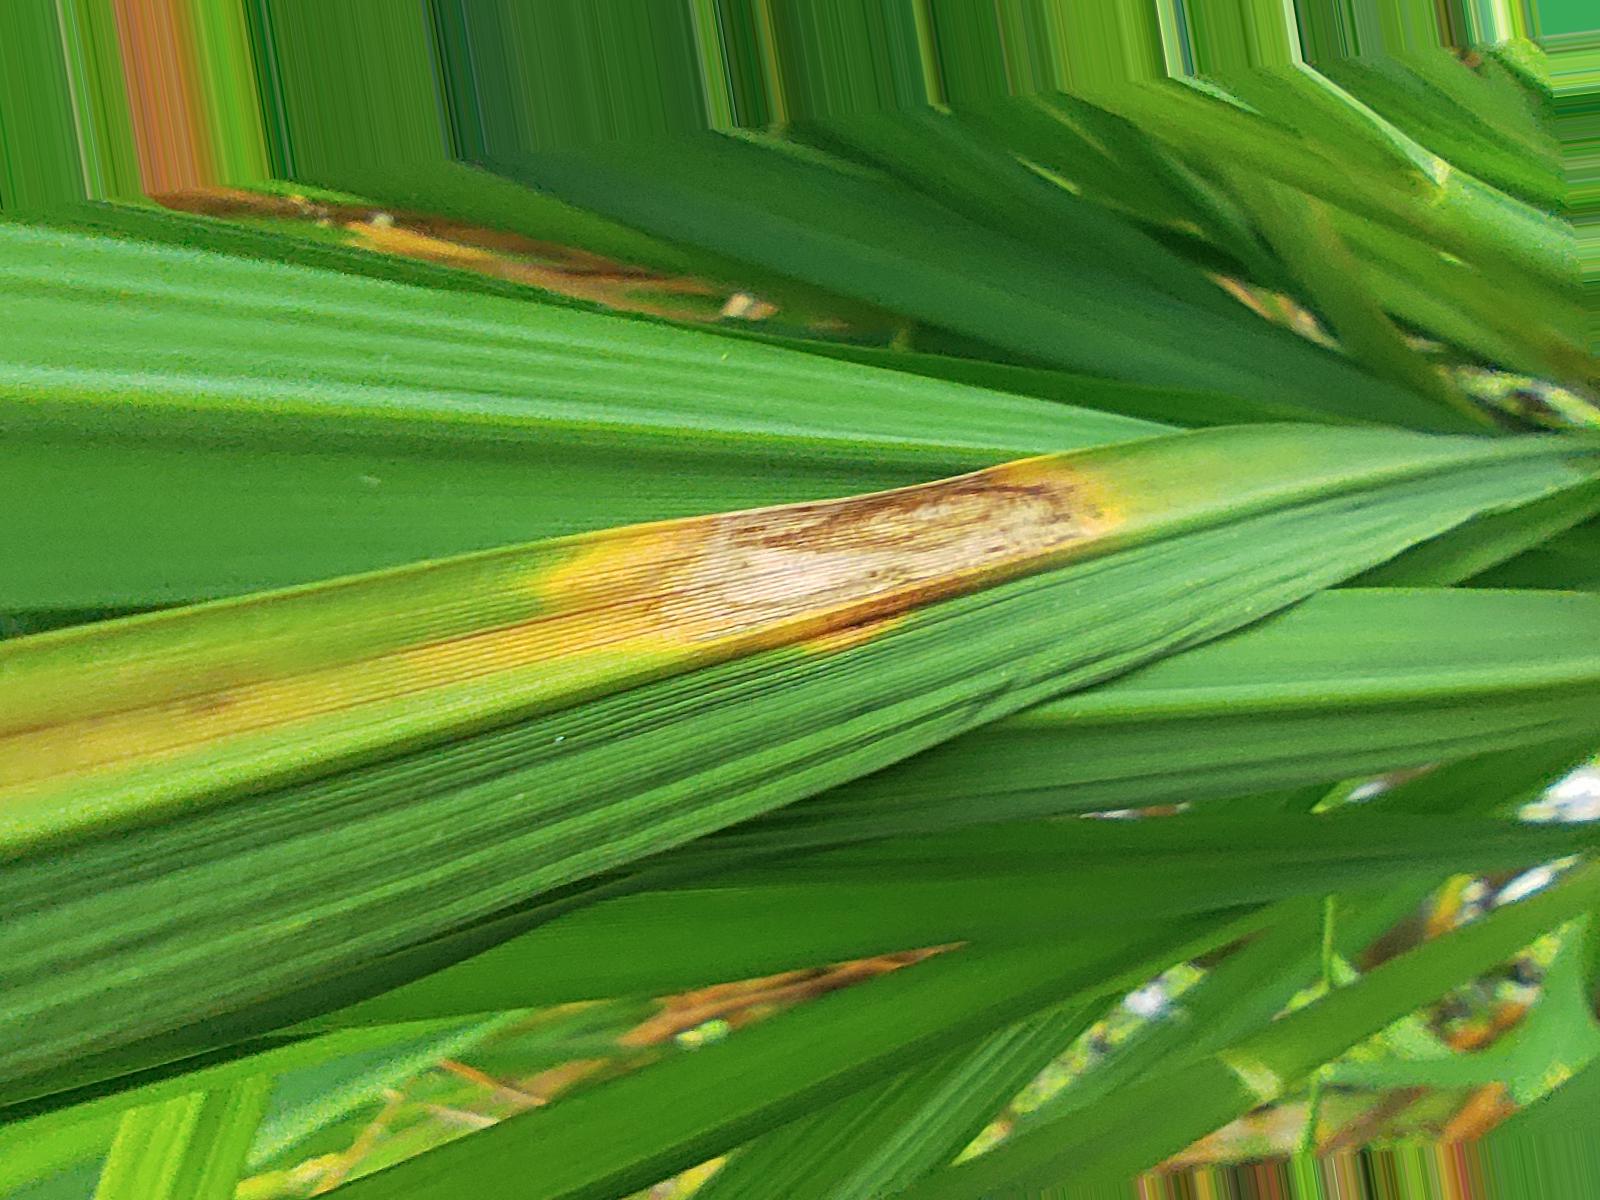
Nhãn: Bệnh Đốm Vằn ( Khô vằn ) ( Sheath Blight )